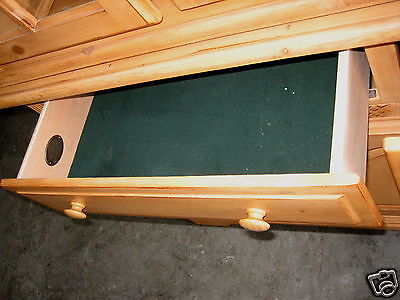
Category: cabinet